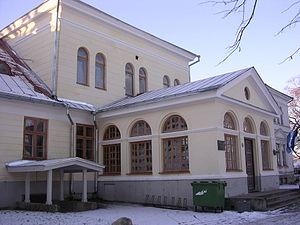
Le manoir d'Awandus est un ancien manoir seigneurial estonien du Virumaa occidental situé dans la commune de Väike-Maarja à Avanduse. Il appartenait du temps de l'Empire russe à la paroisse de Sankt-Simonis.